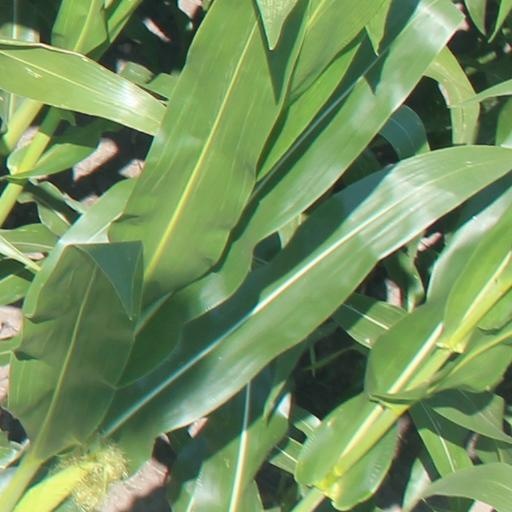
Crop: maize; corn